Seamus Blake

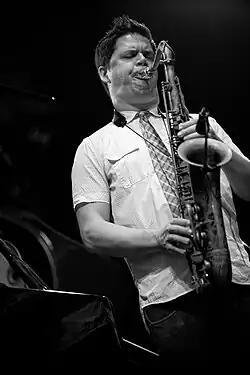
Blake in 2012

Blake was born in London, England and raised in Vancouver, British Columbia, Canada. His mother introduced him to jazz when he was a child and he later attended the Berklee College of Music in Boston.